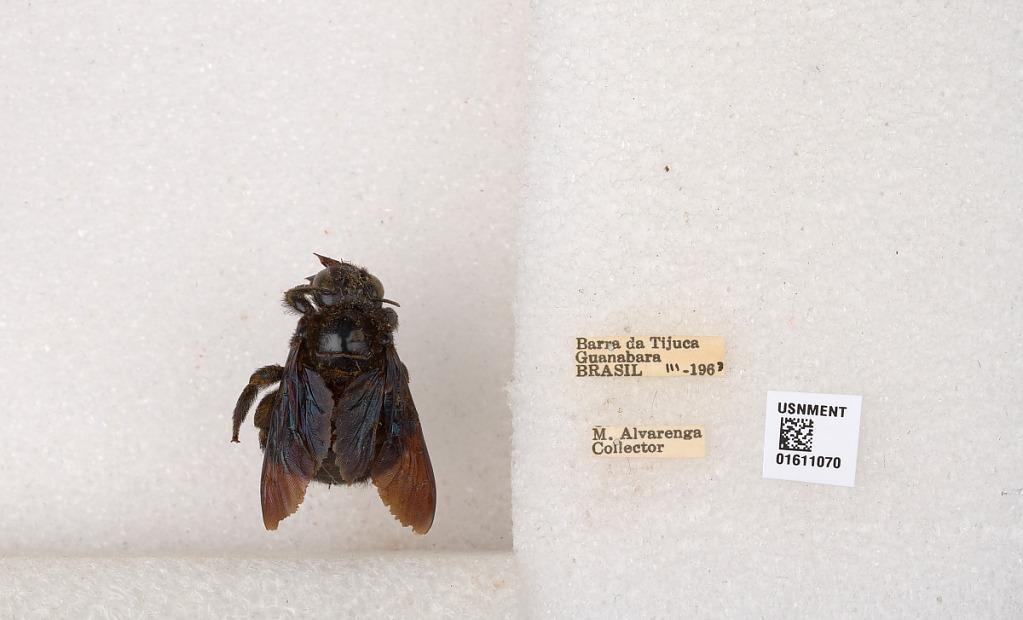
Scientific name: Xylocopa
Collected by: M. Vuelvas & W. Archer
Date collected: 1963-3-1
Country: Brazil
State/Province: Rio de Janeiro
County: Rio de Janeiro
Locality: Barra da Tijuca, Guanabara